Larry Reinhardt

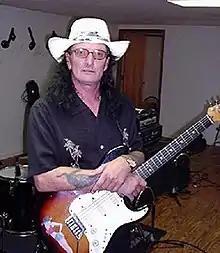

Larry "Rhino" Reinhardt (July 7, 1948 – January 2, 2012) was an American rock guitarist who played with Iron Butterfly and Captain Beyond. At one time Reinhardt was known by the nicknames "El Rhino" and "Ryno".